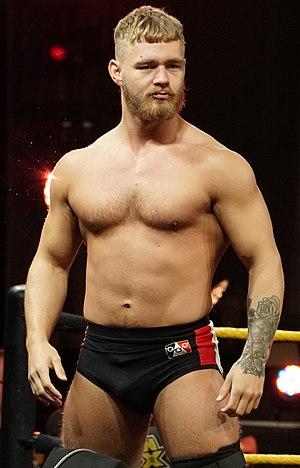
Tyler Bate est un catcheur anglais. Il travaille actuellement à la World Wrestling Entertainment dans la division NXT UK, et est également le premier WWE United Kingdom Champion. Il est le deuixième plus jeune catcheur de la WWE à être champion.